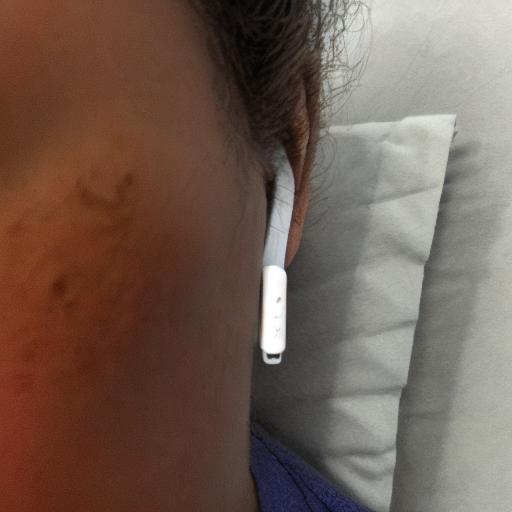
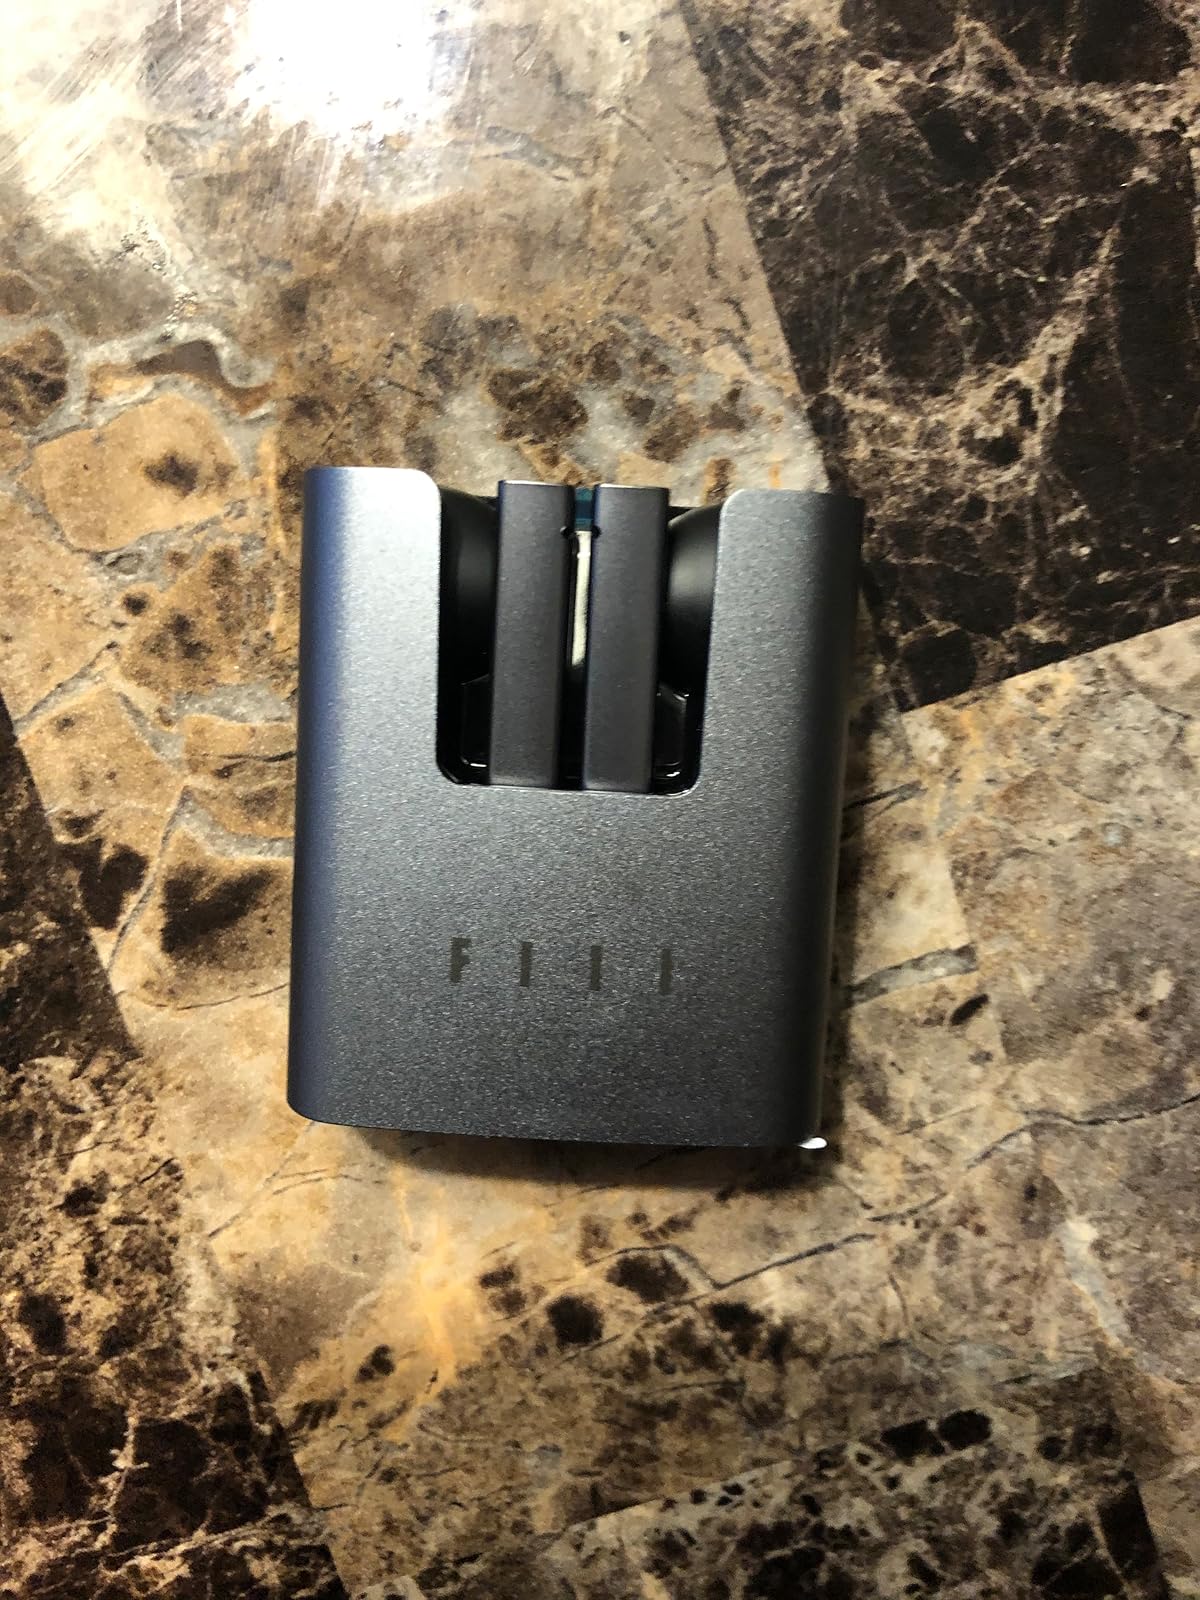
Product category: earbuds
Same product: no